Servizio Informazioni Segrete

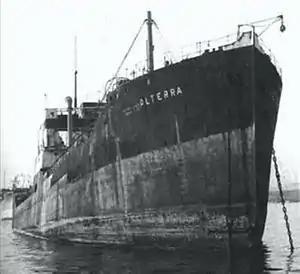
"Olterra" at anchor shortly before being broken up at Vado Ligure, 1961

The Italian consulate in the Spanish port of Algeciras, eight kilometres away across the bay to the west of Gibraltar, had been a base of the SIS since 1939. In fact, most of its clerks and officials were covert agents. The town's position, as recalled by former SIS agent Captain Venanzi, was unique. “Algeciras was a window open on Gibraltar.” Until 1943, this observation point was able to communicate movements and the presence of British warships to Supermarina back in Rome.